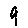
Label: 9